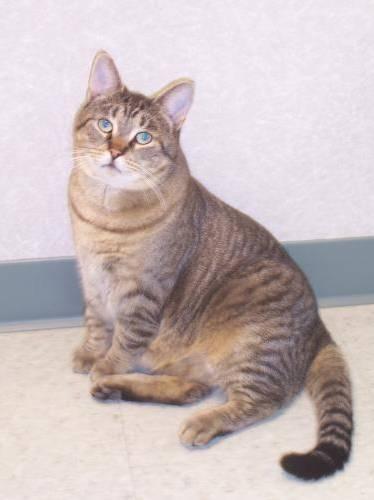
cat